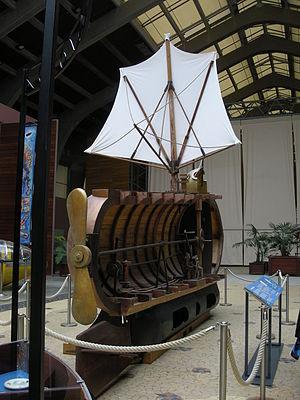
Le Nautilus est le nom du sous-marin que Robert Fulton propose au Directoire, pour briser le blocus de l’Angleterre. Après une première plongée dans la Seine à Rouen en juillet 1800 avec l'autorisation de l'ingénieur hydrographe Forfait, les essais se poursuivent au large du Havre en 1800, puis en 1801, au large de Camaret, non loin de Brest.
Les Britanniques ramènent en France les débris de l’armée d’Orient. Après le départ des troupes françaises, l’Égypte est occupé par les Britanniques et des troupes ottomanes d’origine albanaise, dirigées par Tahir pacha. La Porte échoue à rétablir son autorité. Le naqib al-ashraf Umar Makram, un des chefs de la résistance à l’occupation française, arme la population du Caire. Il favorise l’accession au pouvoir en 1805 de Mohammed Ali, un officier d’origine albanaise, qui a remplacé Tahir après son assassinat en mai 1803.
Cette page concerne des événements d'actualité qui se sont produits durant l'année 1801 du calendrier grégorien aux États-Unis.